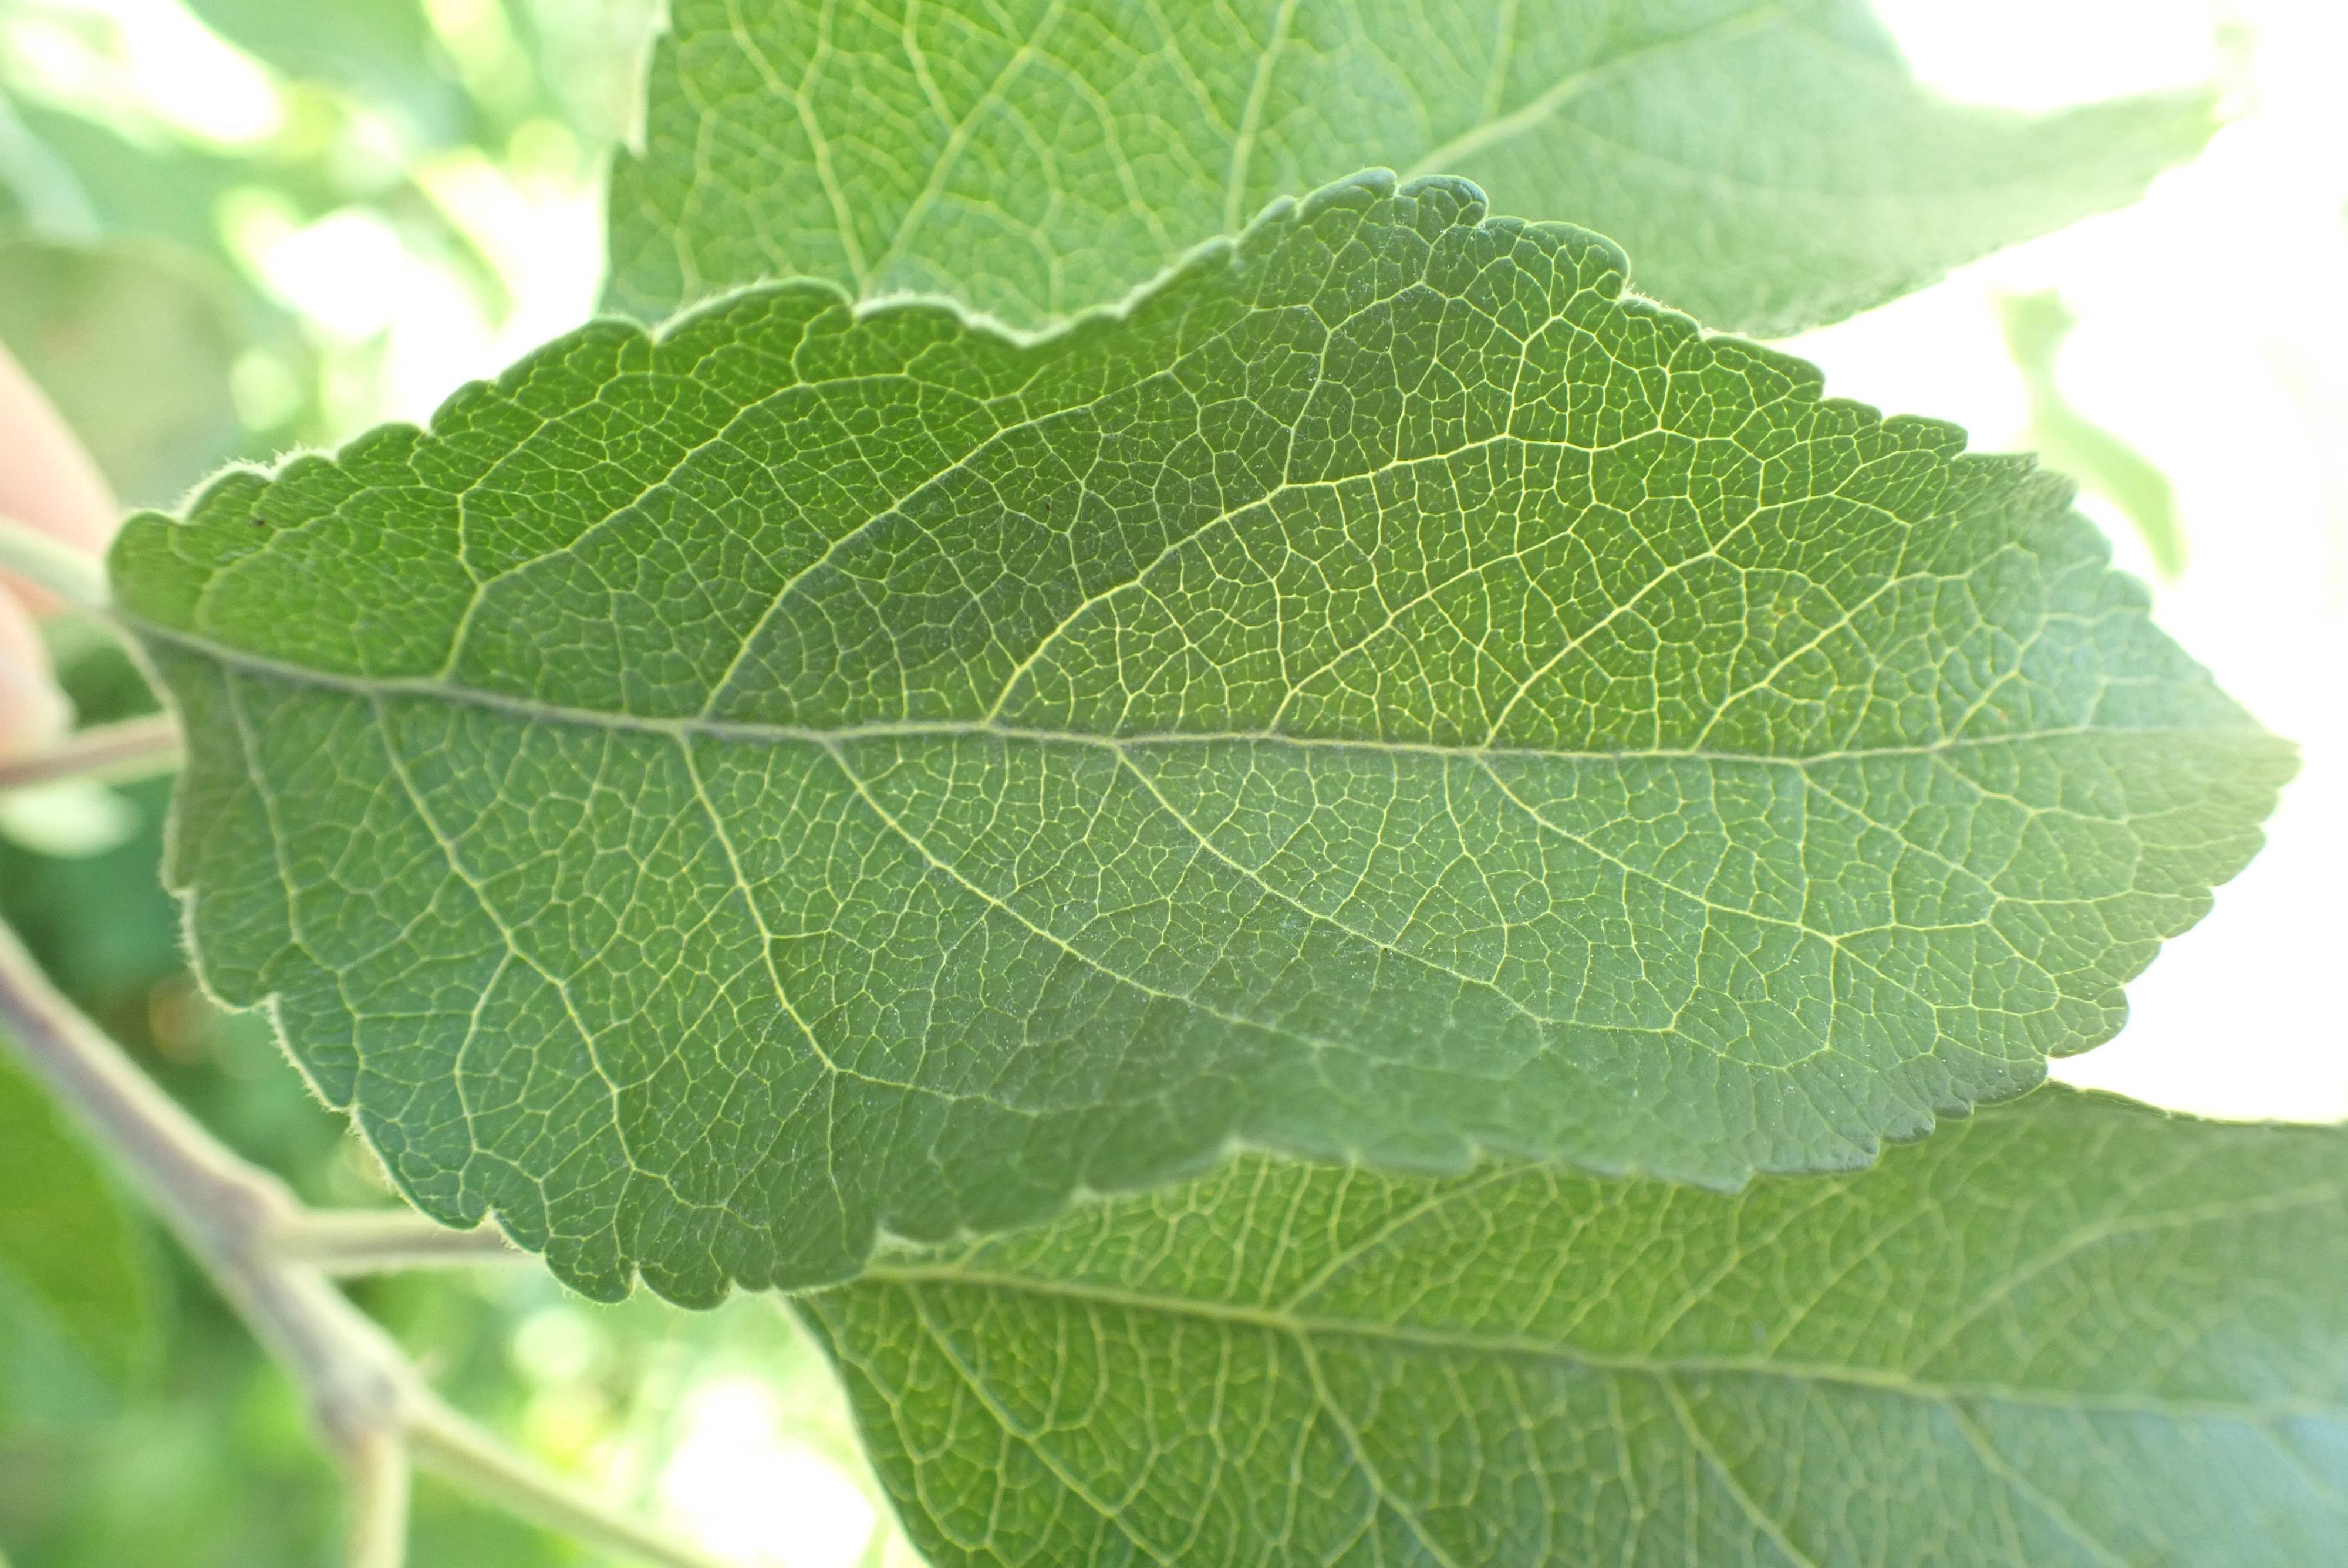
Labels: healthy